1-800-GOT-JUNK?

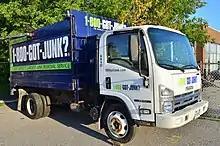
A typical Canadian 1-800-GOT-JUNK? vehicle in Ontario.

RBDS Rubbish Boys Disposal Service Inc. (doing business as 1-800-GOT-JUNK?) is a Canadian franchised residential and commercial junk removal company operating in the United States, Canada, and Australia. The company's business model consists of taking junk or trash haulage, and giving it a "clean" image through branding and marketing.